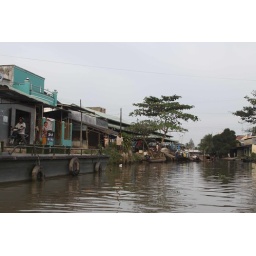
river way by small boat